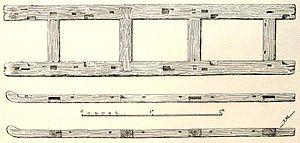
Les méthodes de construction des pyramides égyptiennes demeurent incertaines. Les données archéologiques sur ces chantiers gigantesques restent très fragmentaires, tandis que les théories fleurissent et se multiplient, surtout depuis la fin du XIXᵉ siècle.